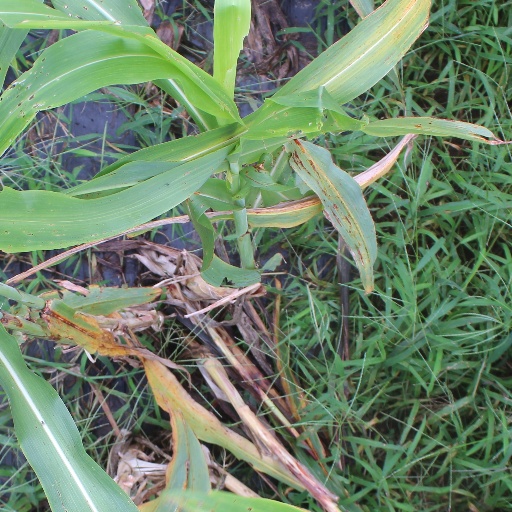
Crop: sorghum